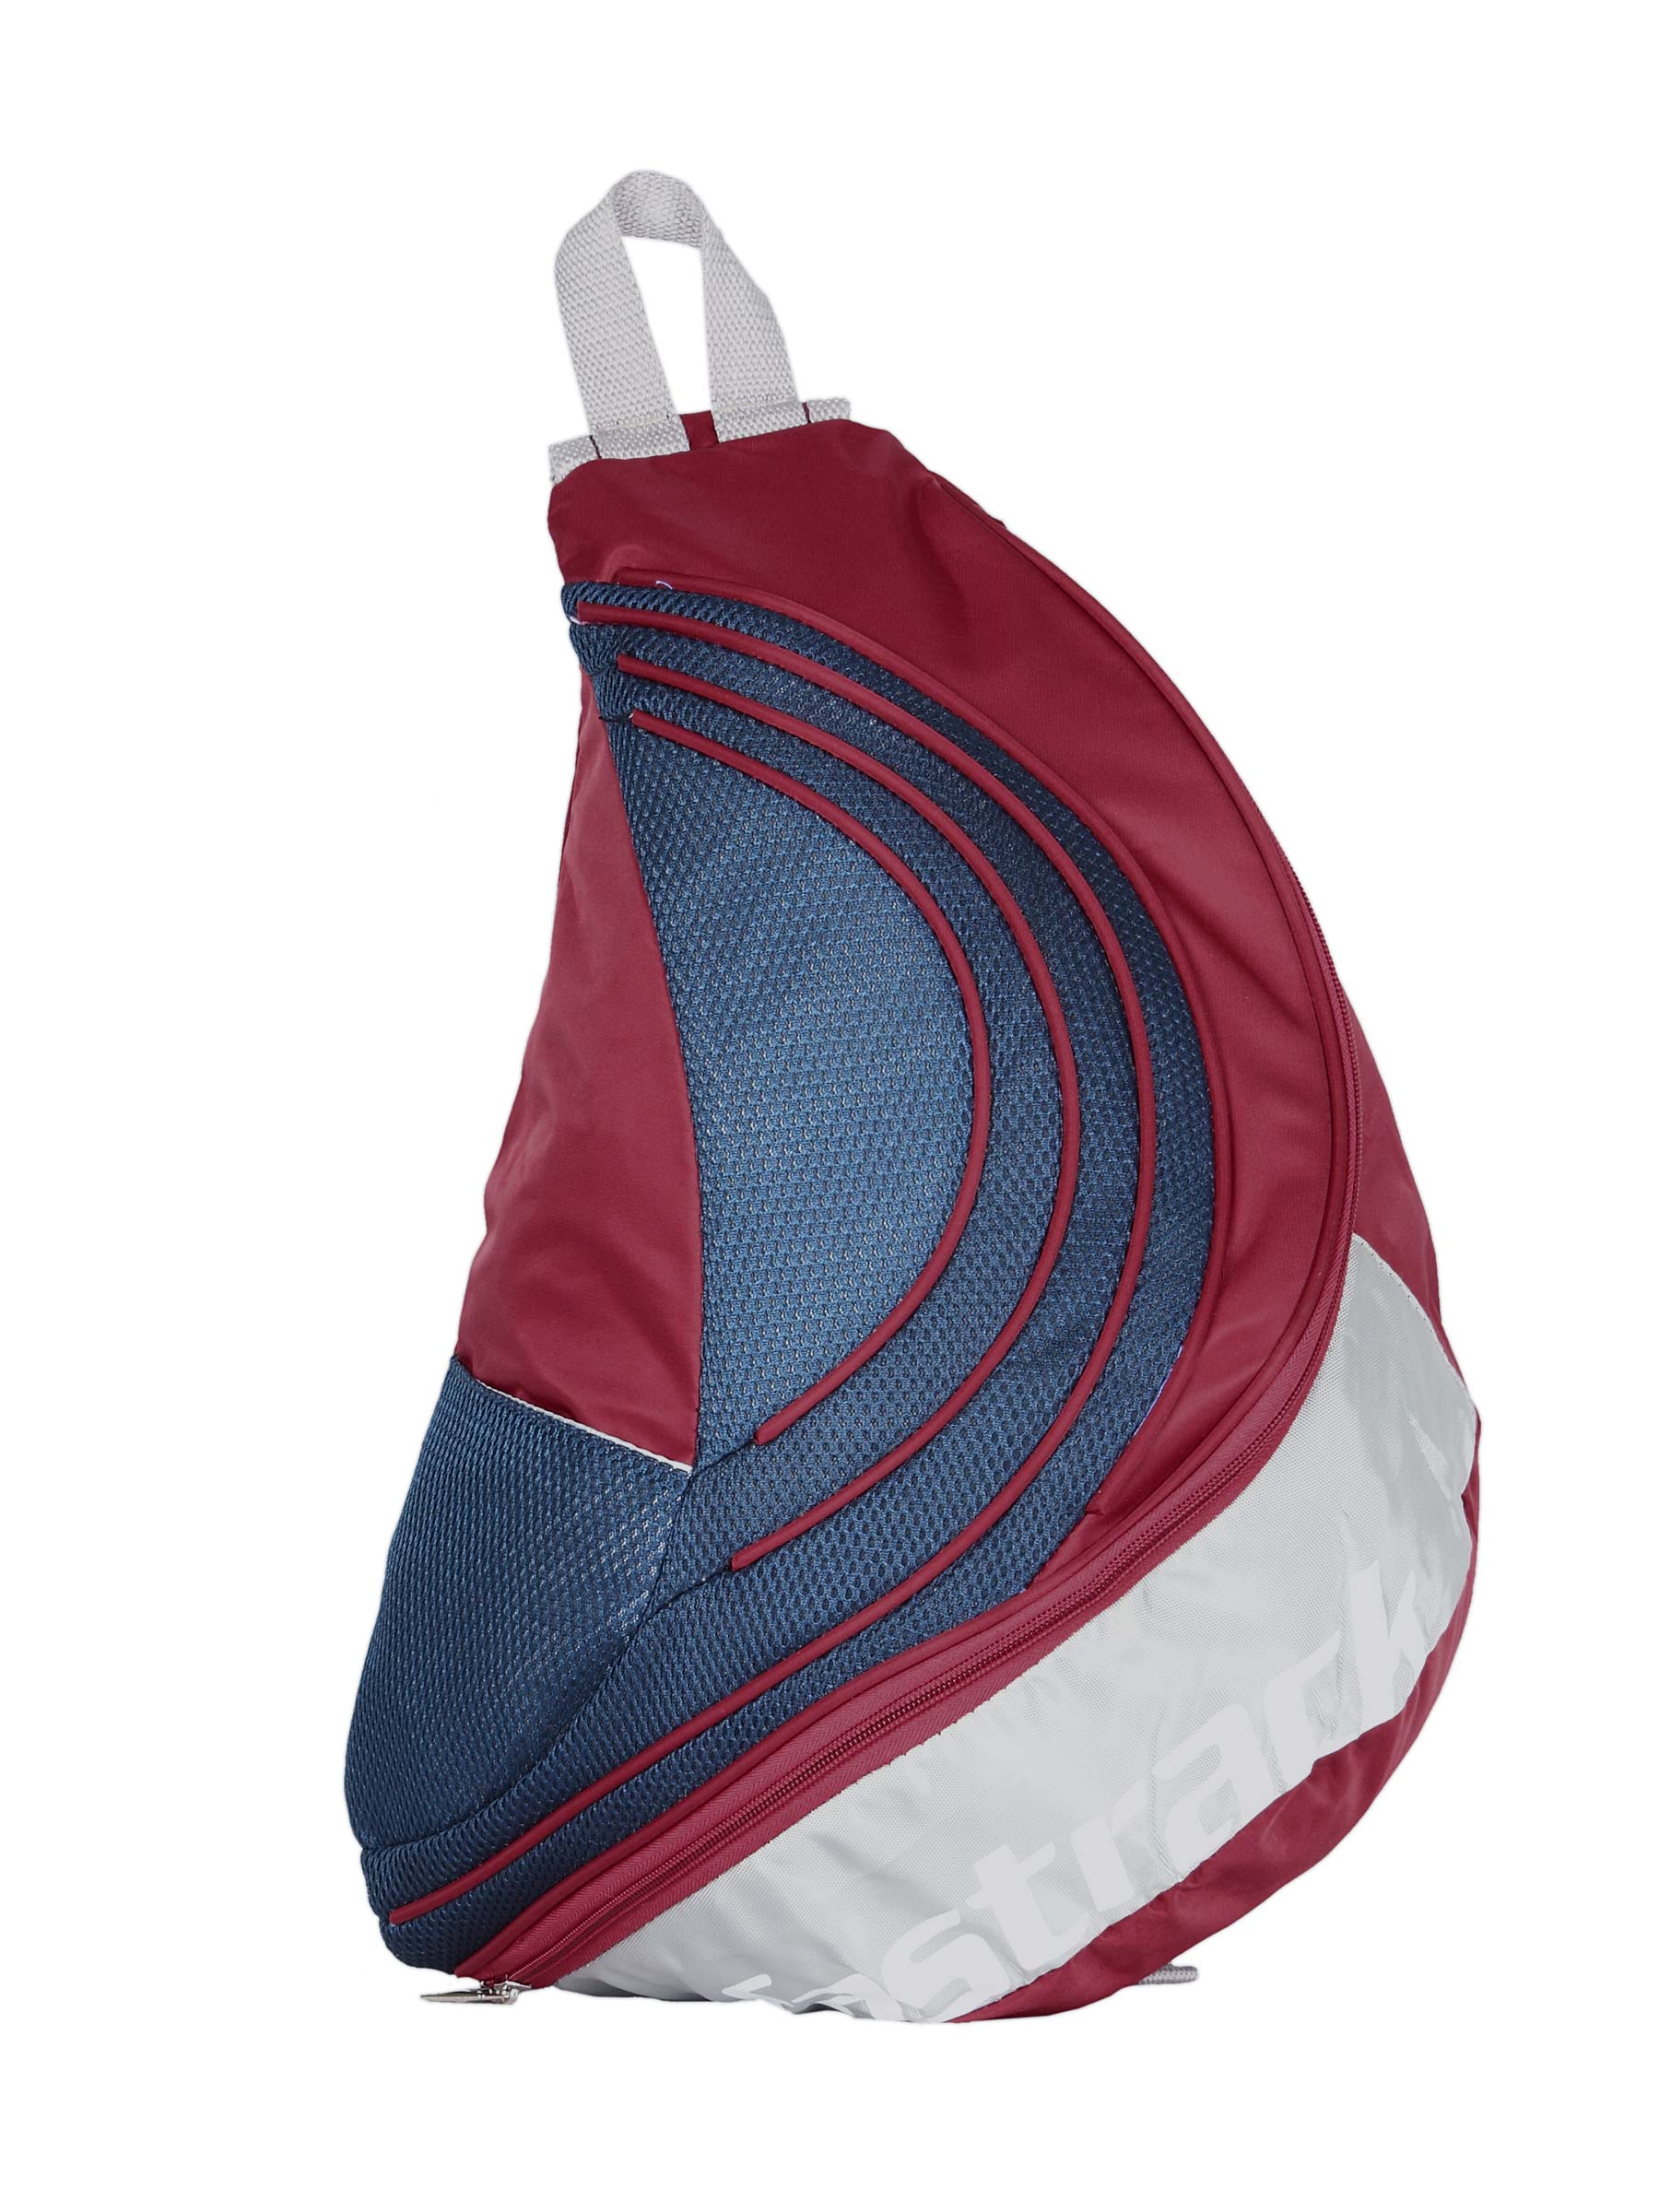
Fastrack Unisex Navy Red Single Strap Backpack
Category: Accessories / Bags / Backpacks
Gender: Unisex
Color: Red
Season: Winter 2016
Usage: Casual